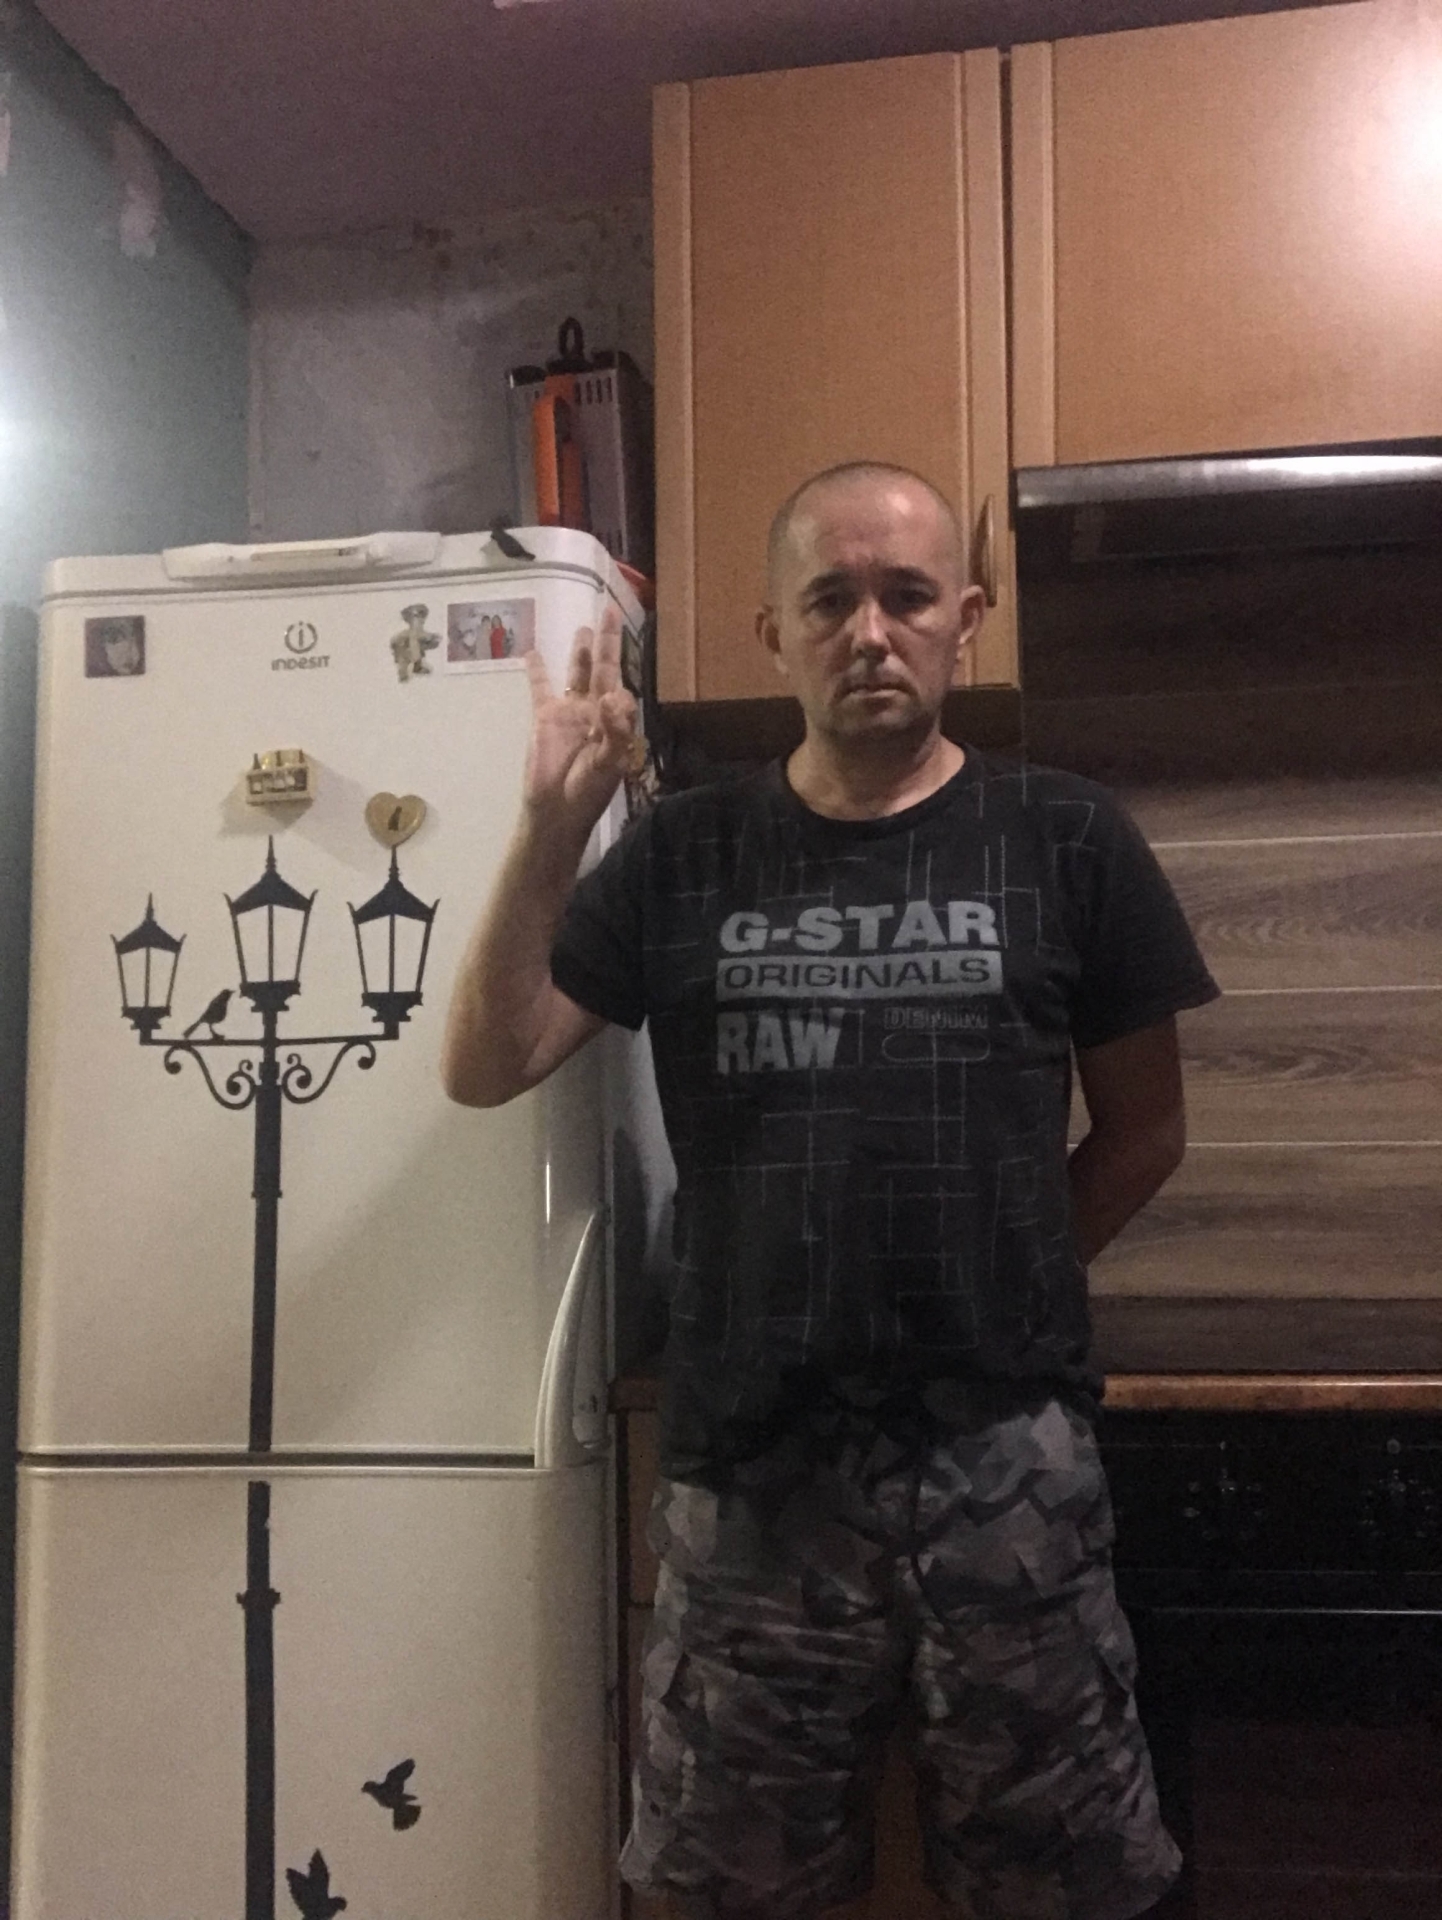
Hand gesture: three